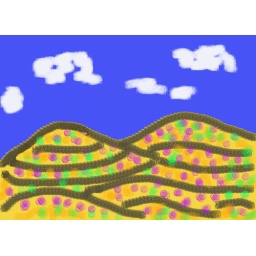
This is the California desert as it appeared in March with yellow and purple flowers